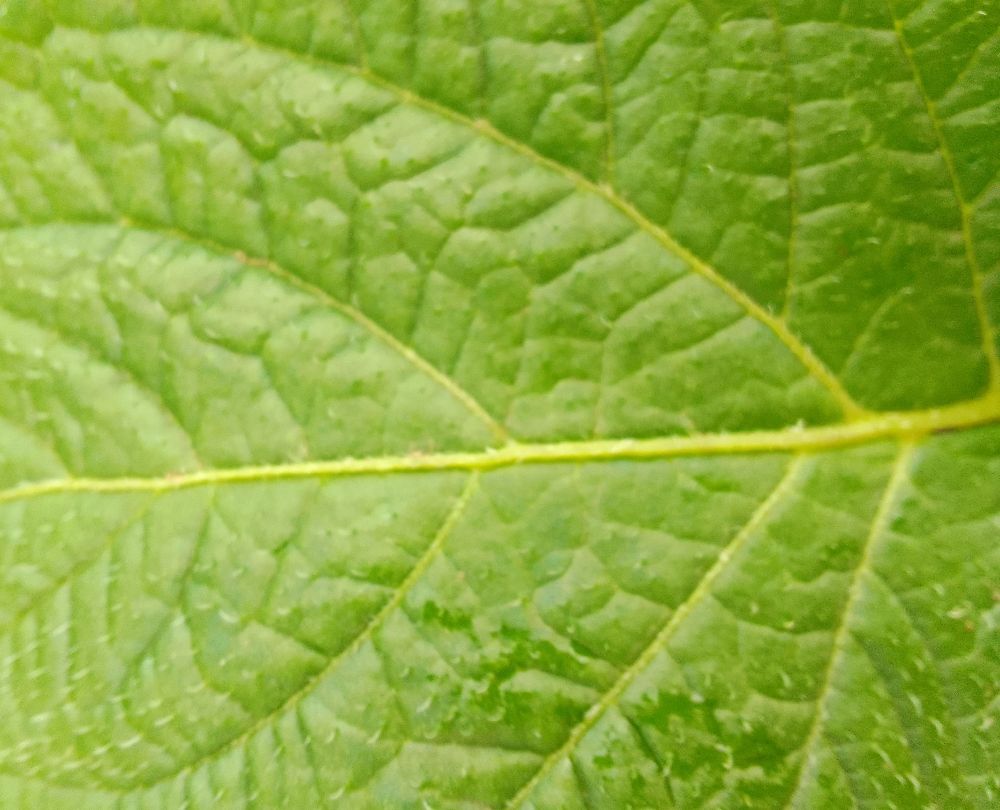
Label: Healthy